Cyclone Fantala

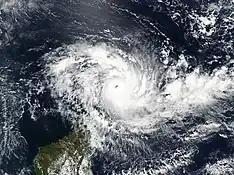
Fantala to the north of Madagascar, while nearing peak intensity on 17 April

On 16 April, Fantala turned more to the west-northward toward the southern islands of the Seychelles, steered by a strengthening ridge near Madagascar. Intensification resumed by 12:00 UTC on the following day, with the JTWC estimating 1-minute sustained winds of 270 km/h (165 mph), classifying Fantala as a Category 5-equivalent tropical cyclone on the Saffir-Simpson scale. Around 15:00 UTC, the cyclone moved through the Farquhar Group of the Seychelles, and its eyewall moved over several small islands. At 18:00 UTC on 17 April, the MFR upgraded Fantala to a very intense tropical cyclone; based on a Dvorak T-number of T7.5, the satellite-derived wind estimate was 10-minute sustained winds of , along with an estimated barometric pressure of . However, in the best track for Fantala, the MFR concluded that Fantala had been a very intense tropical cyclone 6 hours earlier as well, with 10-minute sustained winds of , and that the storm's peak intensity and minimum central pressure of had occurred 18 hours after that time, at 06:00 UTC on 18 April. The JTWC also estimated peak 1-minute sustained winds of .